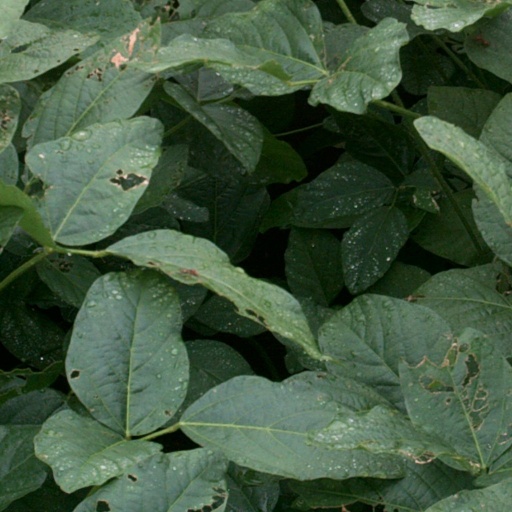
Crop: soybean